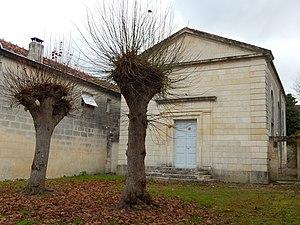
Le temple protestant, à Saint-Savinien, en Charente-Maritime.
Saint-Savinien, est une commune du sud-ouest de la France située dans le département de la Charente-Maritime. Ses habitants sont appelés les Savinois.